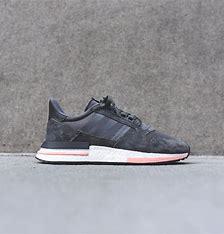
Brand: Adidas
Model: ZX 500